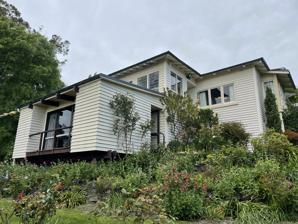
Building: Ngaio Marsh House
Country: New Zealand
Year built: 1907
Historic house in Christchurch, New Zealand Ngaio Marsh House Ngaio Marsh House in 2021 General information Type Residential home Location Cashmere Address 37 Valley Road Town or city Christchurch Country New Zealand Coordinates 43°34′19″S 172°37′36″E / 43.57197°S 172.62679°E / -43.57197; 172.62679 Height Roof Iron Technical details Structural system timber Floor count two Design and construction Architect(s) Samuel Hurst Seager Renovating team Architect(s) Helmore and Cotteril (1948) Don Donnithore (1980) Website ngaio-marsh .org .nz Heritage New Zealand – Category 1 Designated 27 June 1985 Reference no. 3673 Ngaio Marsh House , the home of Dame Ngaio Marsh for most her life , is a heritage property in Valley Road in the Christchurch suburb of Cashmere . It serves as a museum to Dame Ngaio, one of New Zealand's most famous cultural figures and one of the original Queens of Crime from the Golden Age of Detective Fiction , alongside Agatha Christie, Dorothy L Sayers, and Margery Allingham.  It is registered as a Category I heritage place by Heritage New Zealand for its outstanding historical significance in relation to Marsh. Tours of the house, run by a volunteer guide, can be booked via the website. History The house was built for Ngaio Marsh's parents. It was designed by their relation architect Samuel Hurst Seager . The house has been extended a number of times: firstly in 1948 by architectural firm Helmore and Cotterill ; and later, in 1980, a studio, designed by Don Donnithorne , was added on the ground floor. Heritage registration The building was registered as a Category I heritage building by the New Zealand Historic Places Trust (now Heritage New Zealand) on 27 June 1985, with registration number 3673. Gallery The "long room", which was originally part of a bedroom that was extended in 1948 into a living room The original Samuel Hurst Seager dining room See also Architecture portal New Zealand portal List of historic places in Christchurch References